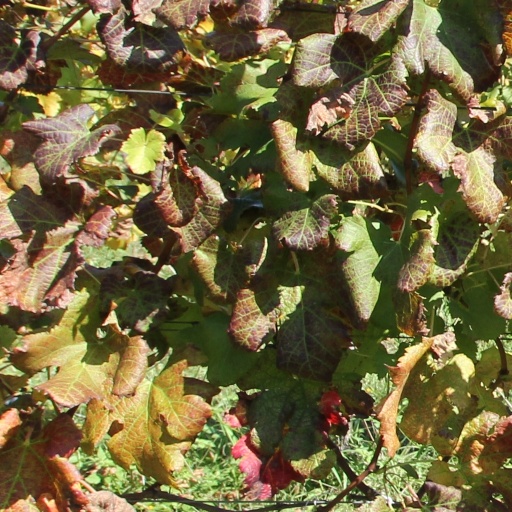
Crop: grape